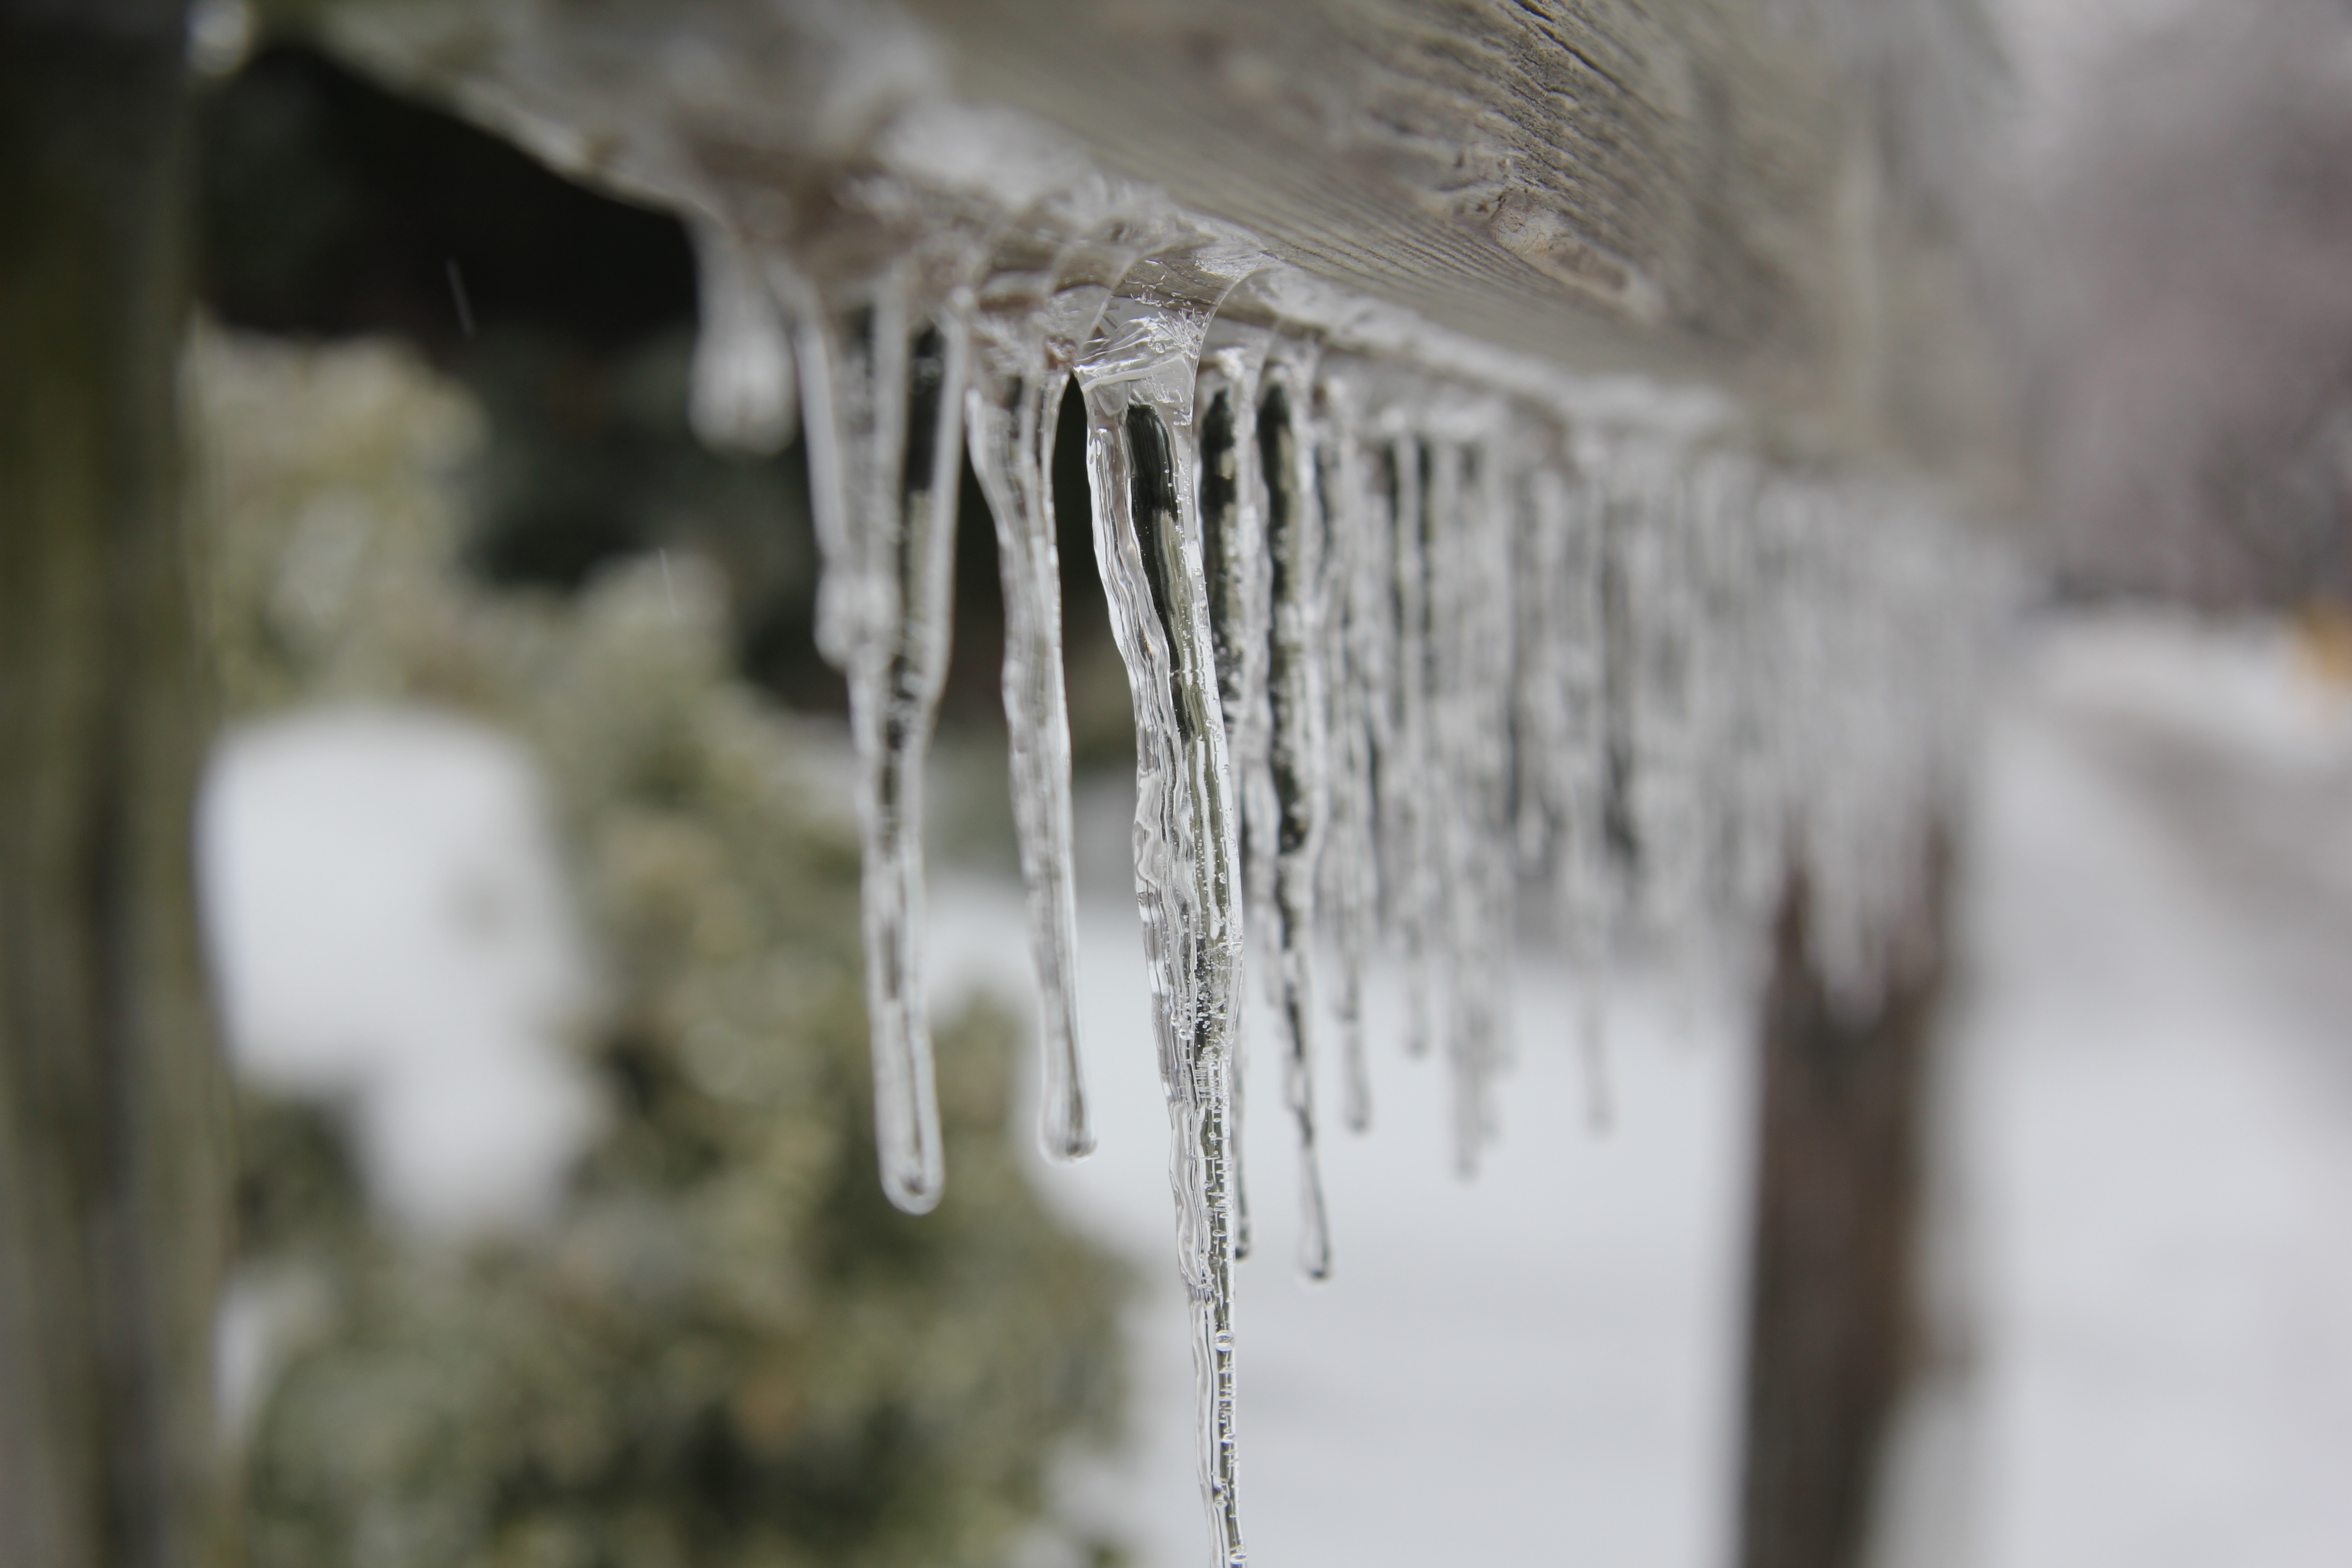
water, nature, outdoor, branch, snow, cold, winter, frost, ice, natural, weather, storm, frozen, season, close up, icicle, icicles, freezing